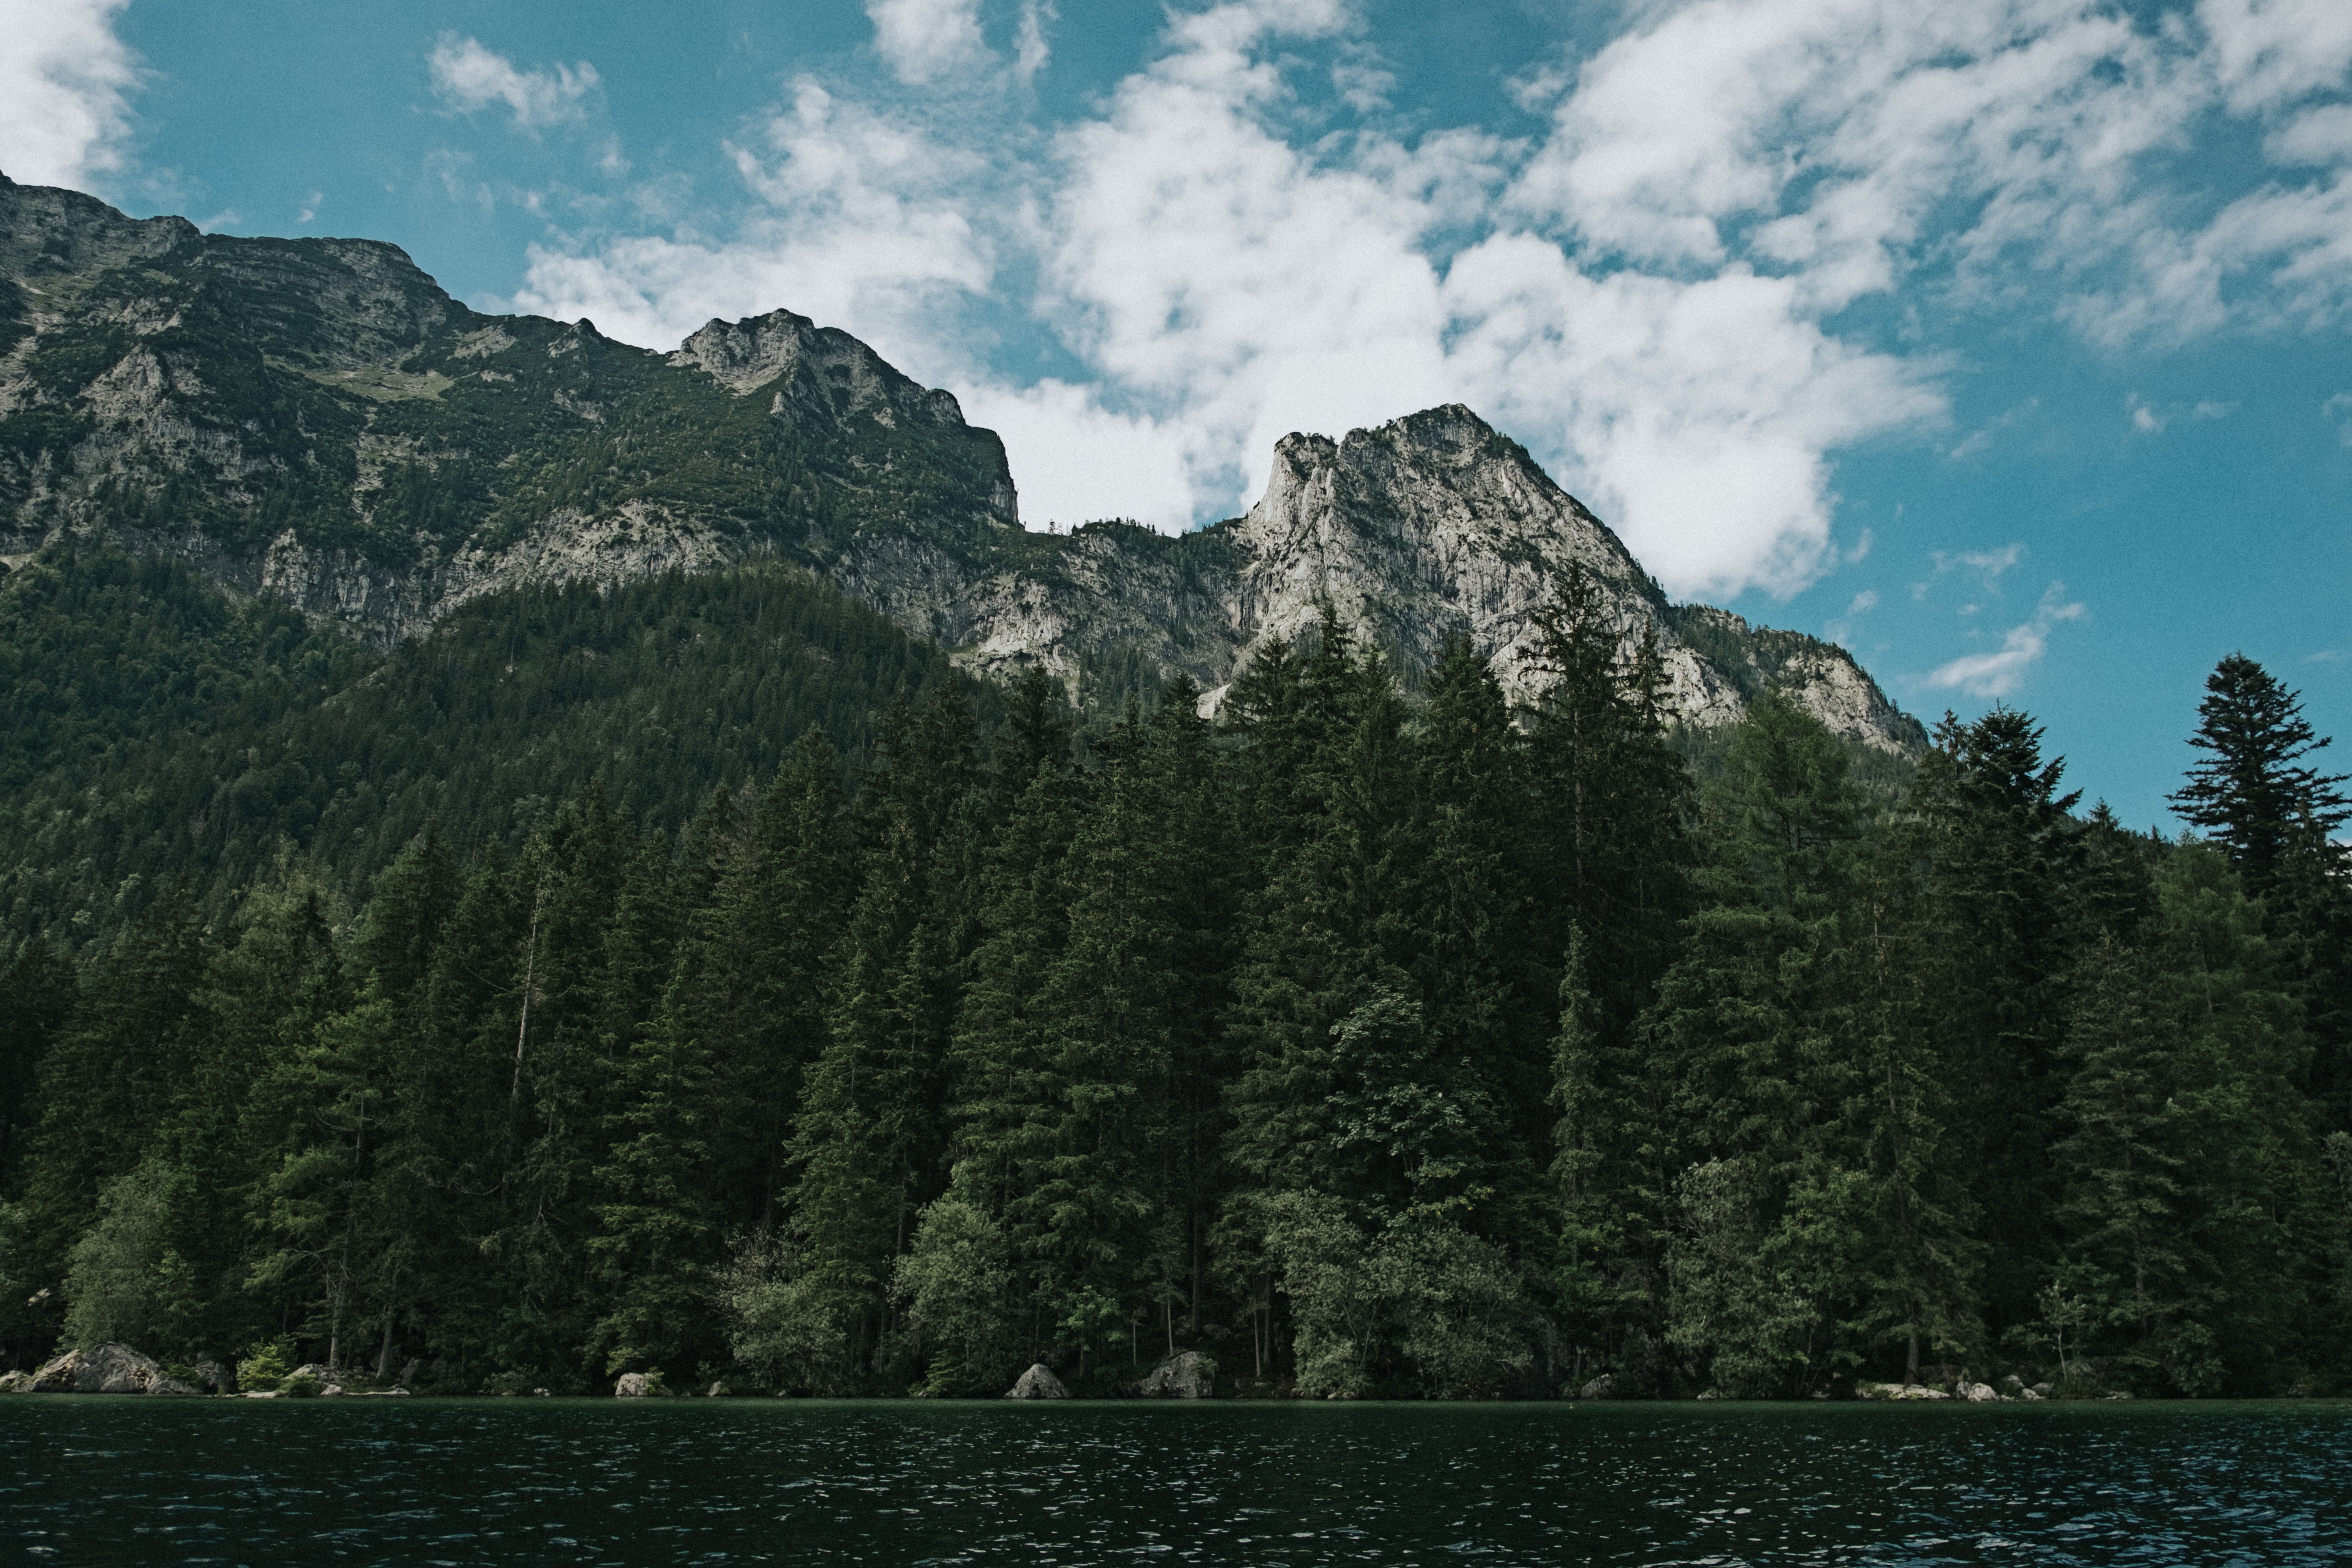
landscape, tree, water, nature, forest, wilderness, mountain, wood, lake, river, mountain range, fjord, national park, loch, ecosystem, landform, geographical feature, woody plant, mountainous landforms